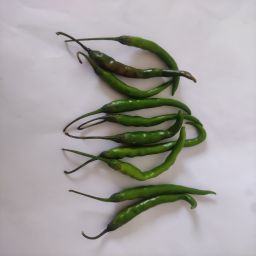
Crop: Chile Pepper
Quality: Unripe